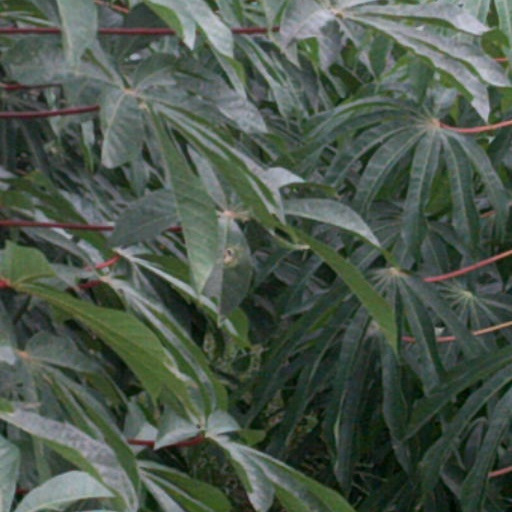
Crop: cassava